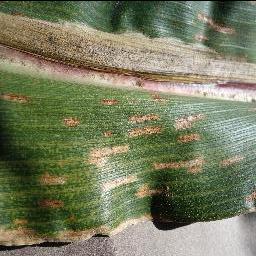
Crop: corn
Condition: (maize)_cercospora_spot_gray_spot